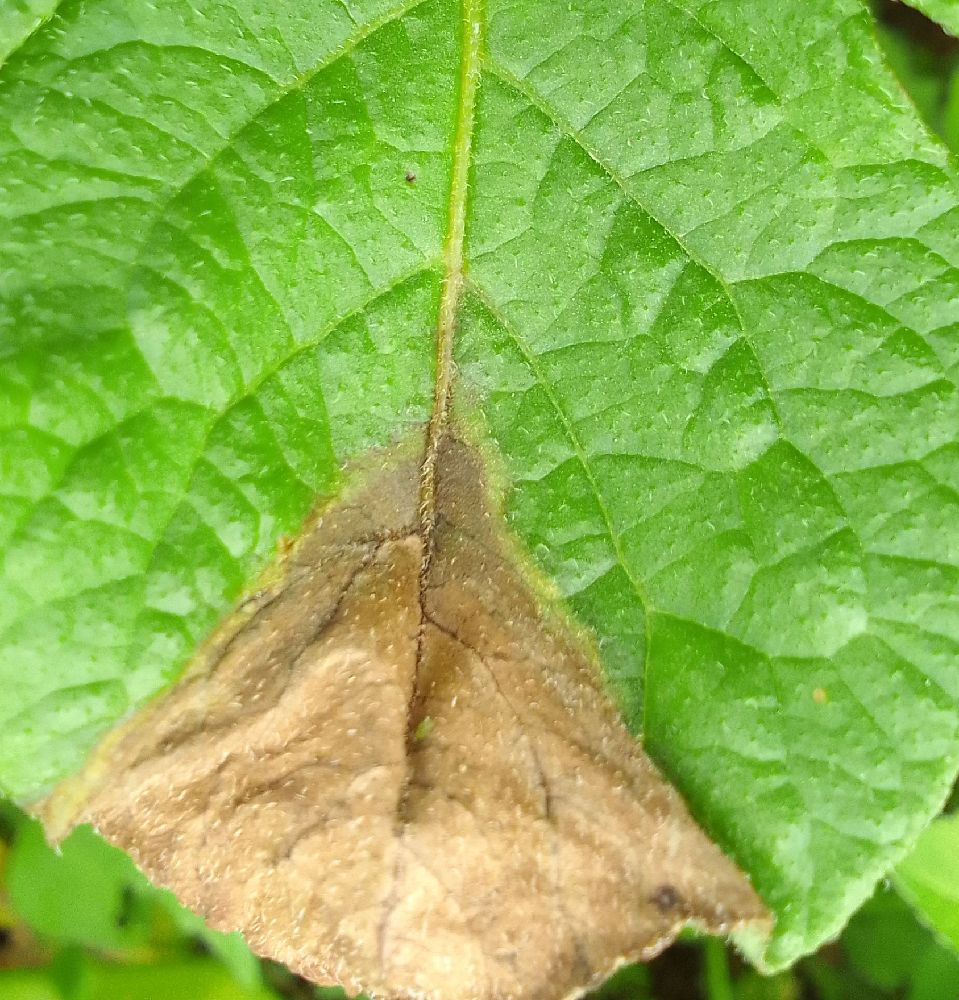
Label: Late blight